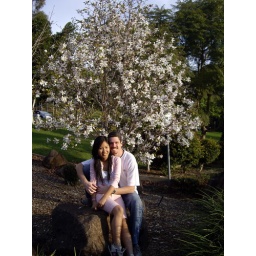
Mai Anh & Nico in front of a white flower tree in Nan Tien Pagoda